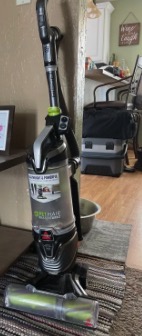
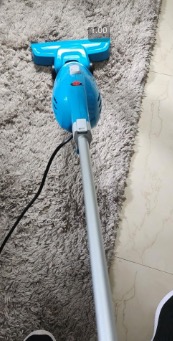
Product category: items_vacuum
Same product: no